Sky position (RA, Dec in degrees): 358.687, -3.902
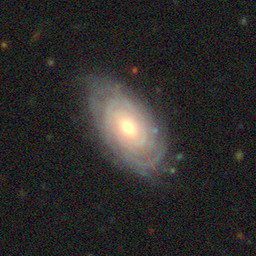
Galaxy morphology: Unbarred Tight Spiral Galaxies